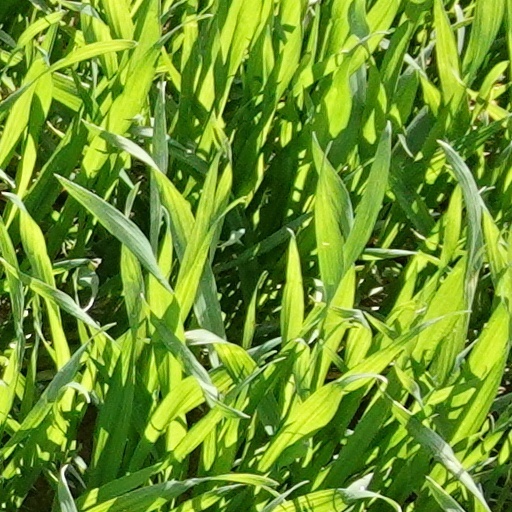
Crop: wheat